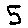
Label: 5